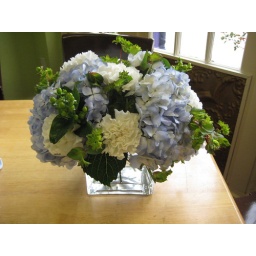
Lush table centerpiece in soft blue and white- starting at $40 ea